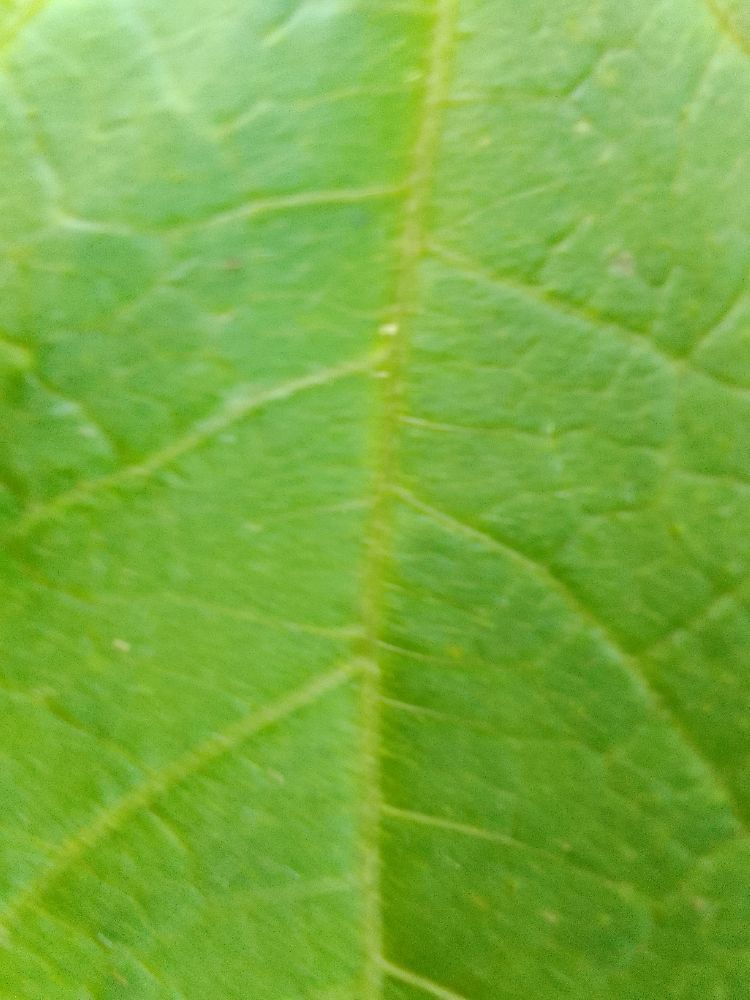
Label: healthy